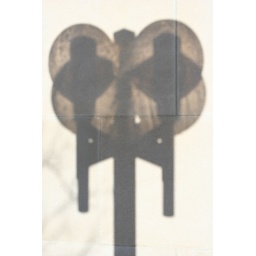
The shadow of a street lamp against the wall of one of the engineering buildings on the south side of campus.